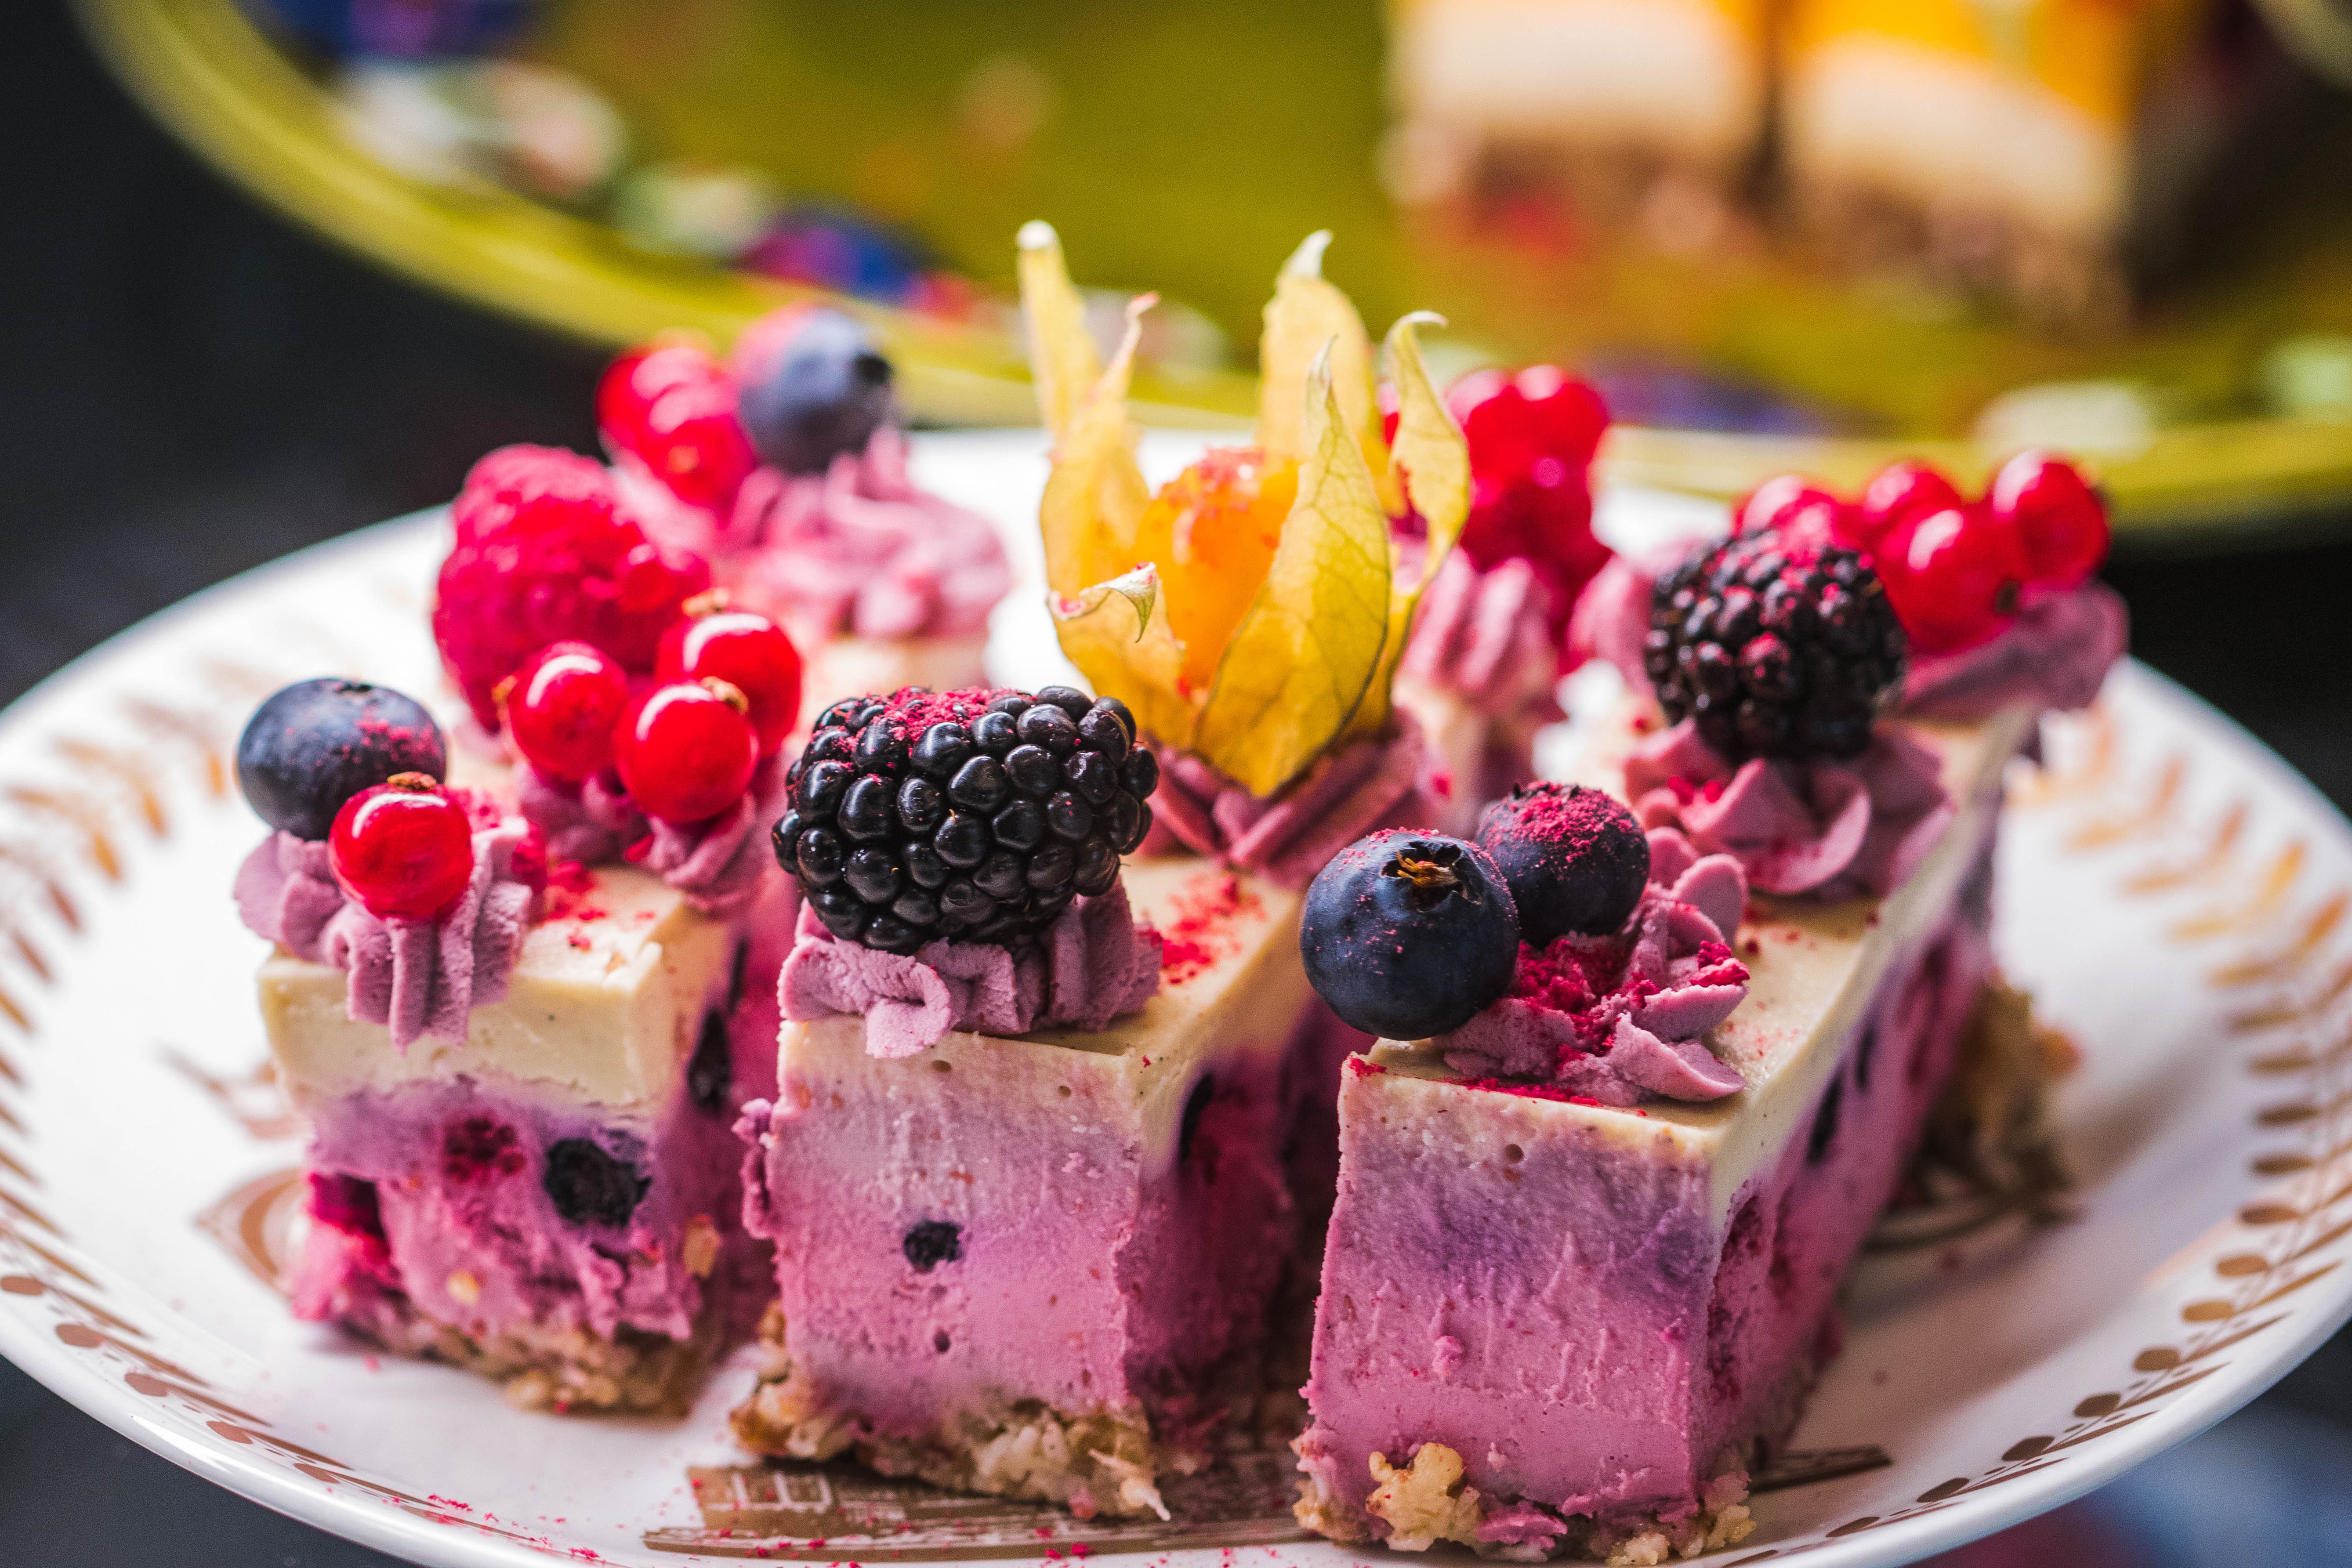
dish, food, cuisine, frozen dessert, semifreddo, dessert, blackberry, ingredient, berry, fruit cake, sweetness, produce, fruit, frutti di bosco, recipe, torte, cream, plant, cake, baked goods, mascarpone, brunch, kuchen, parfait, frozen yogurt, cheesecake, raspberry, tart